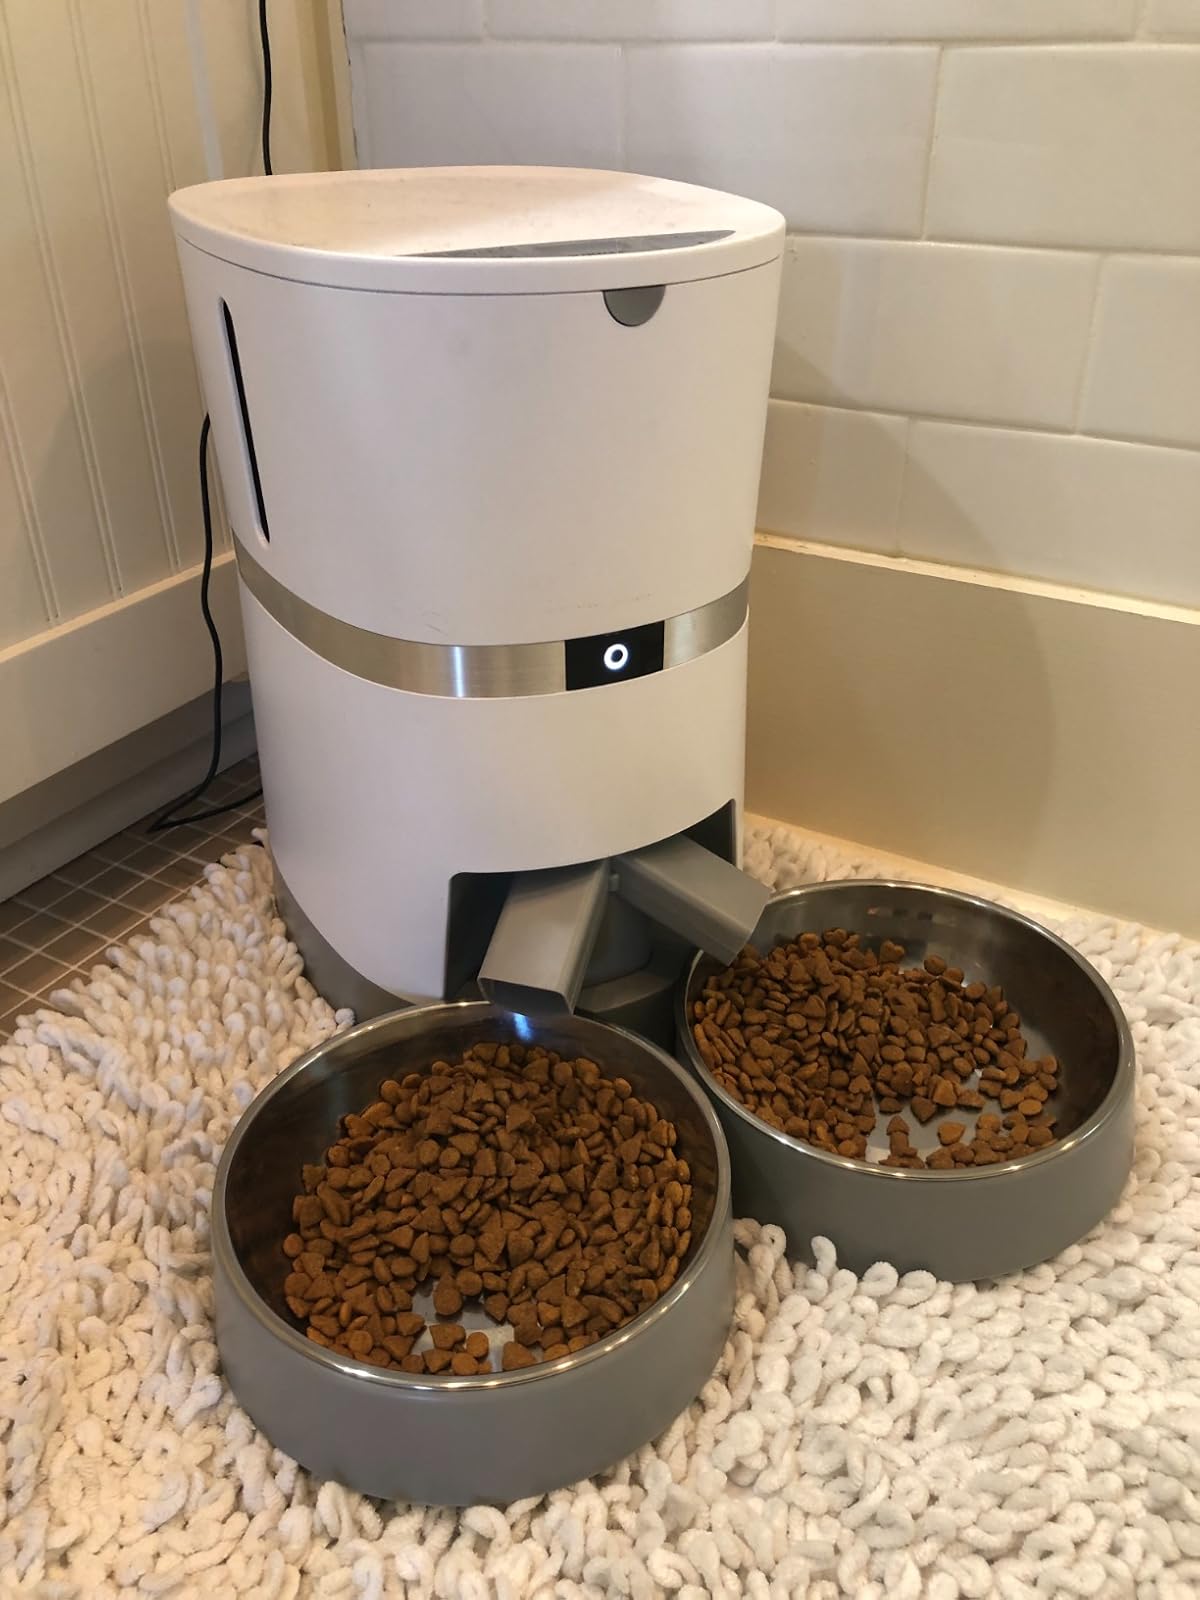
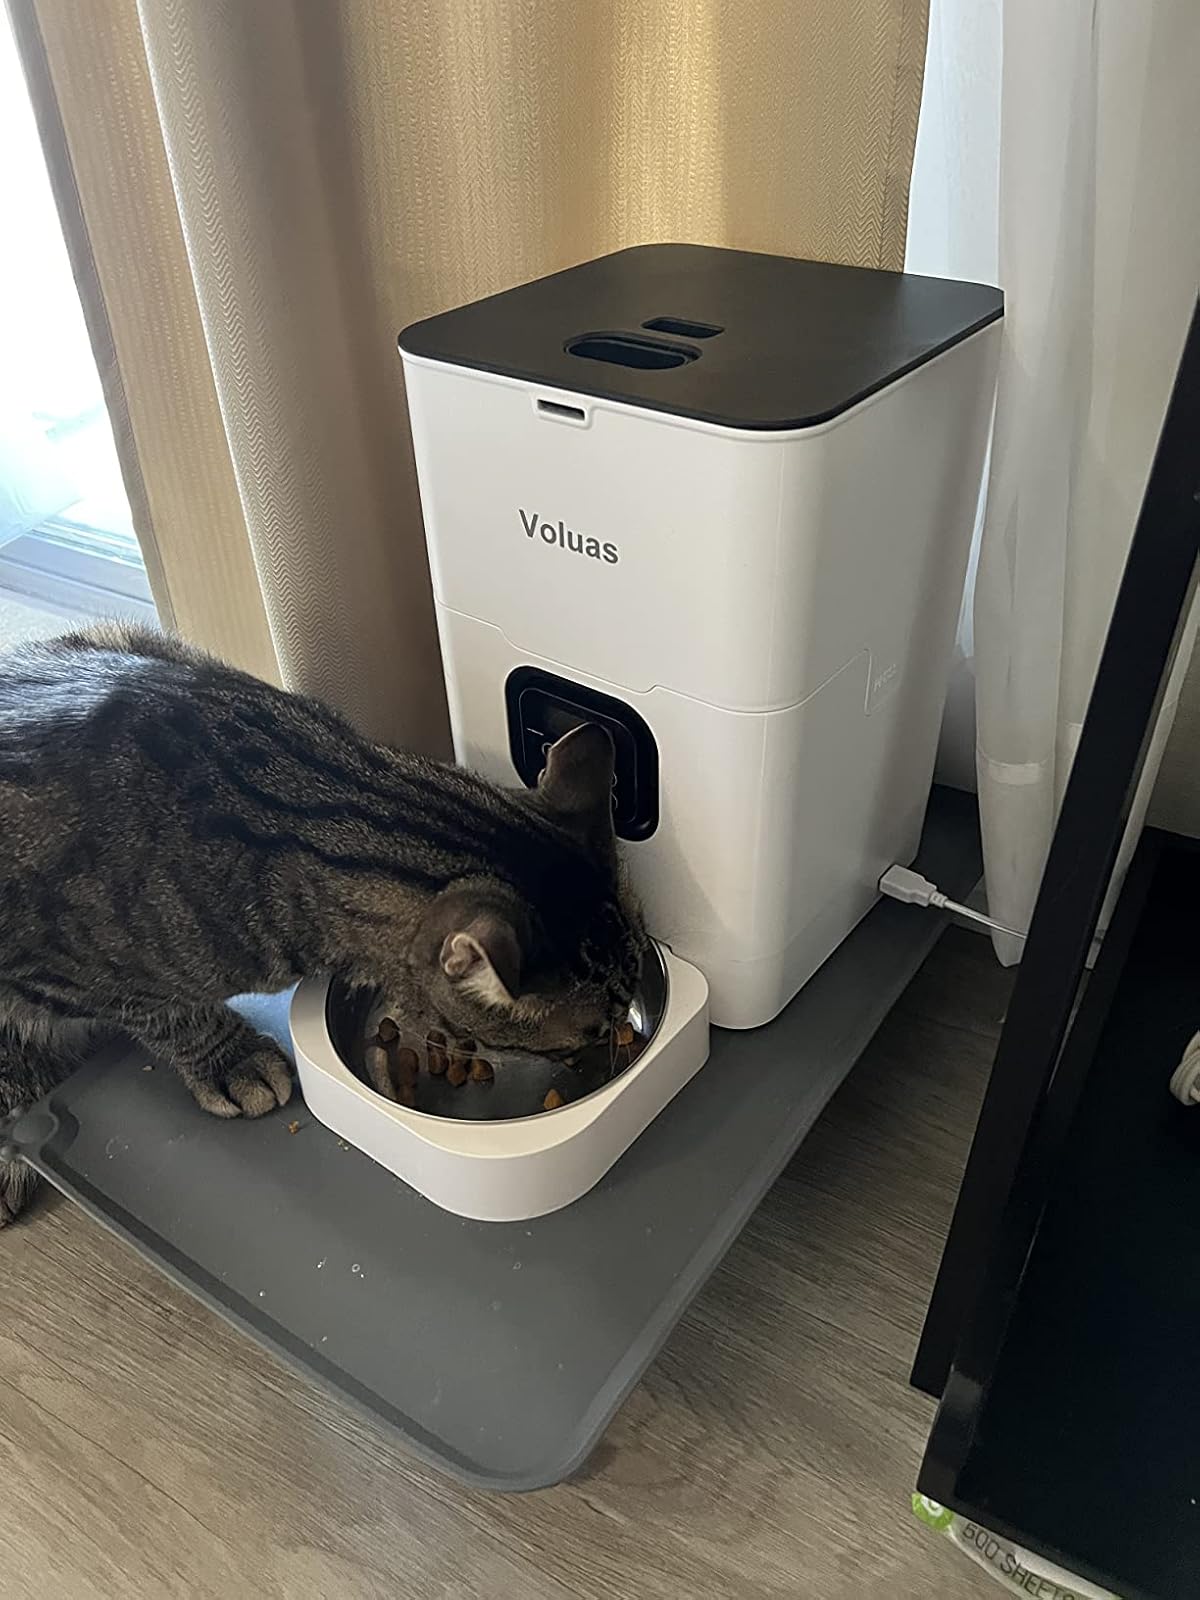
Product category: items_feeder
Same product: no